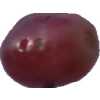
Label: pink_grape